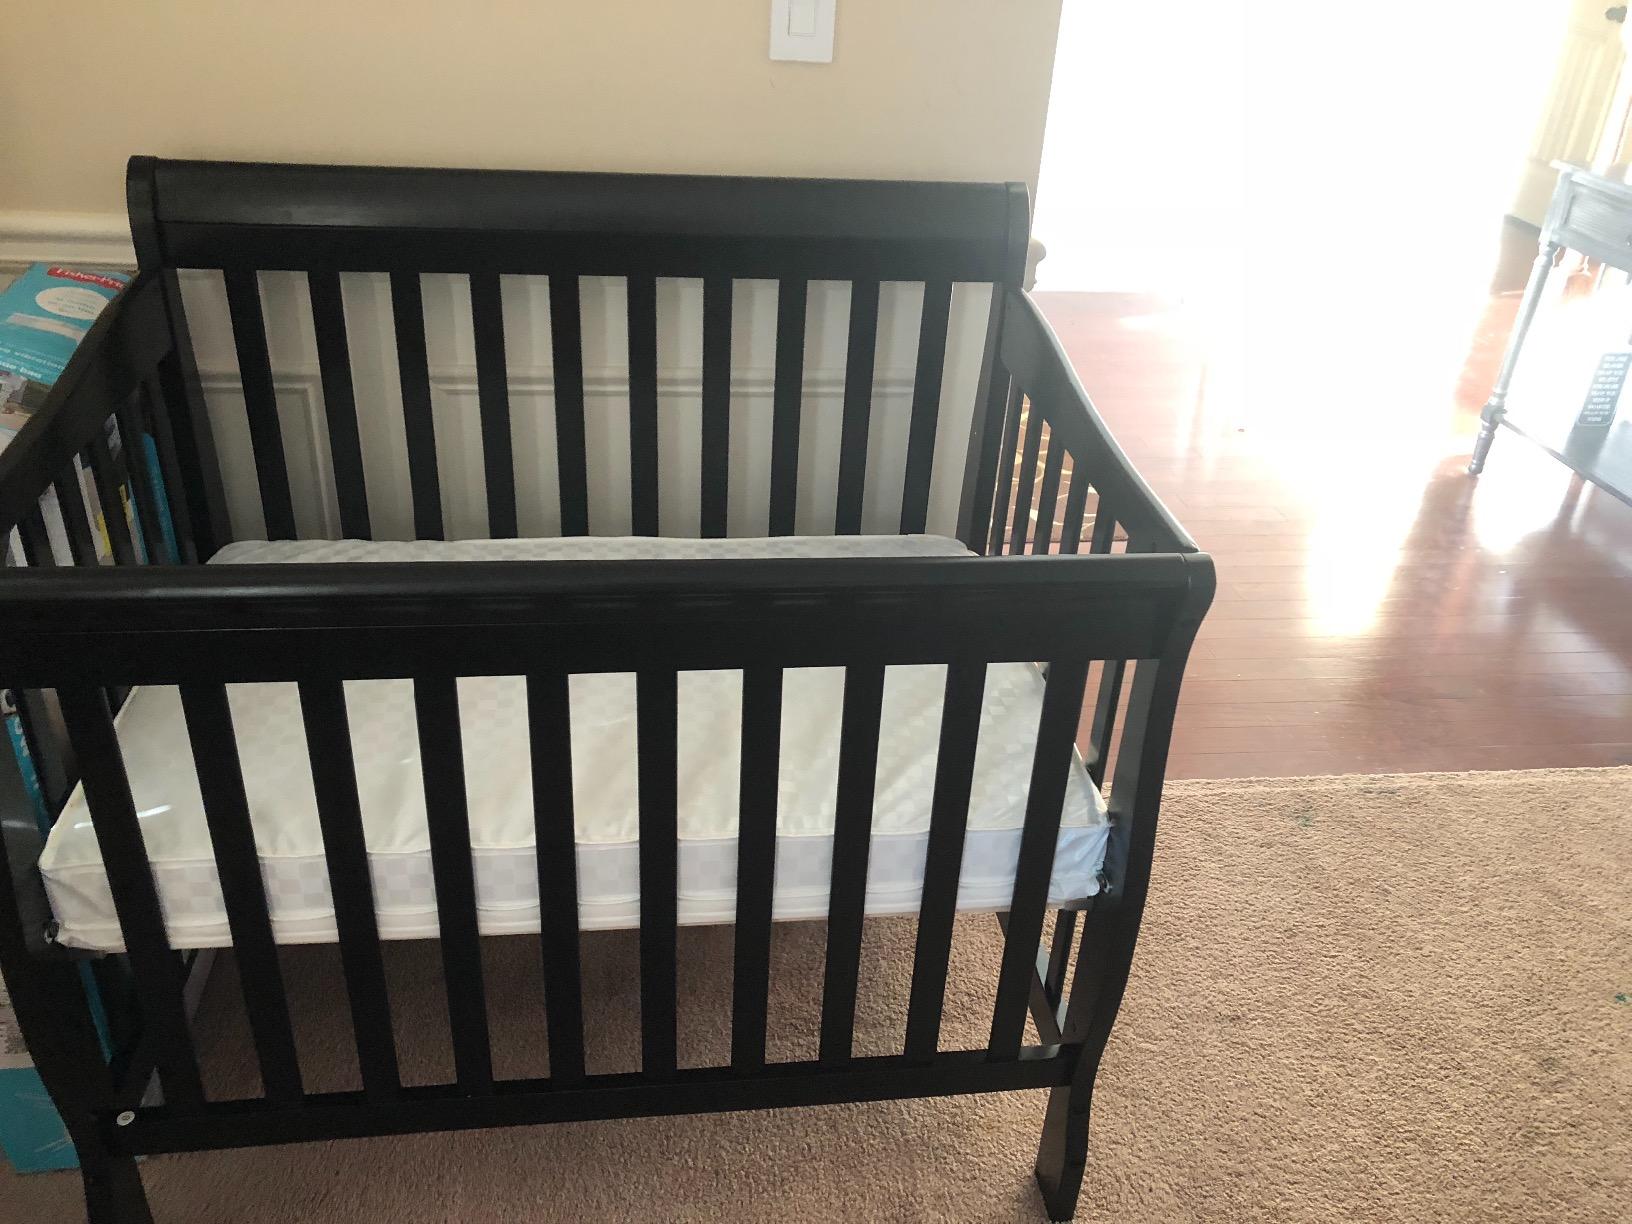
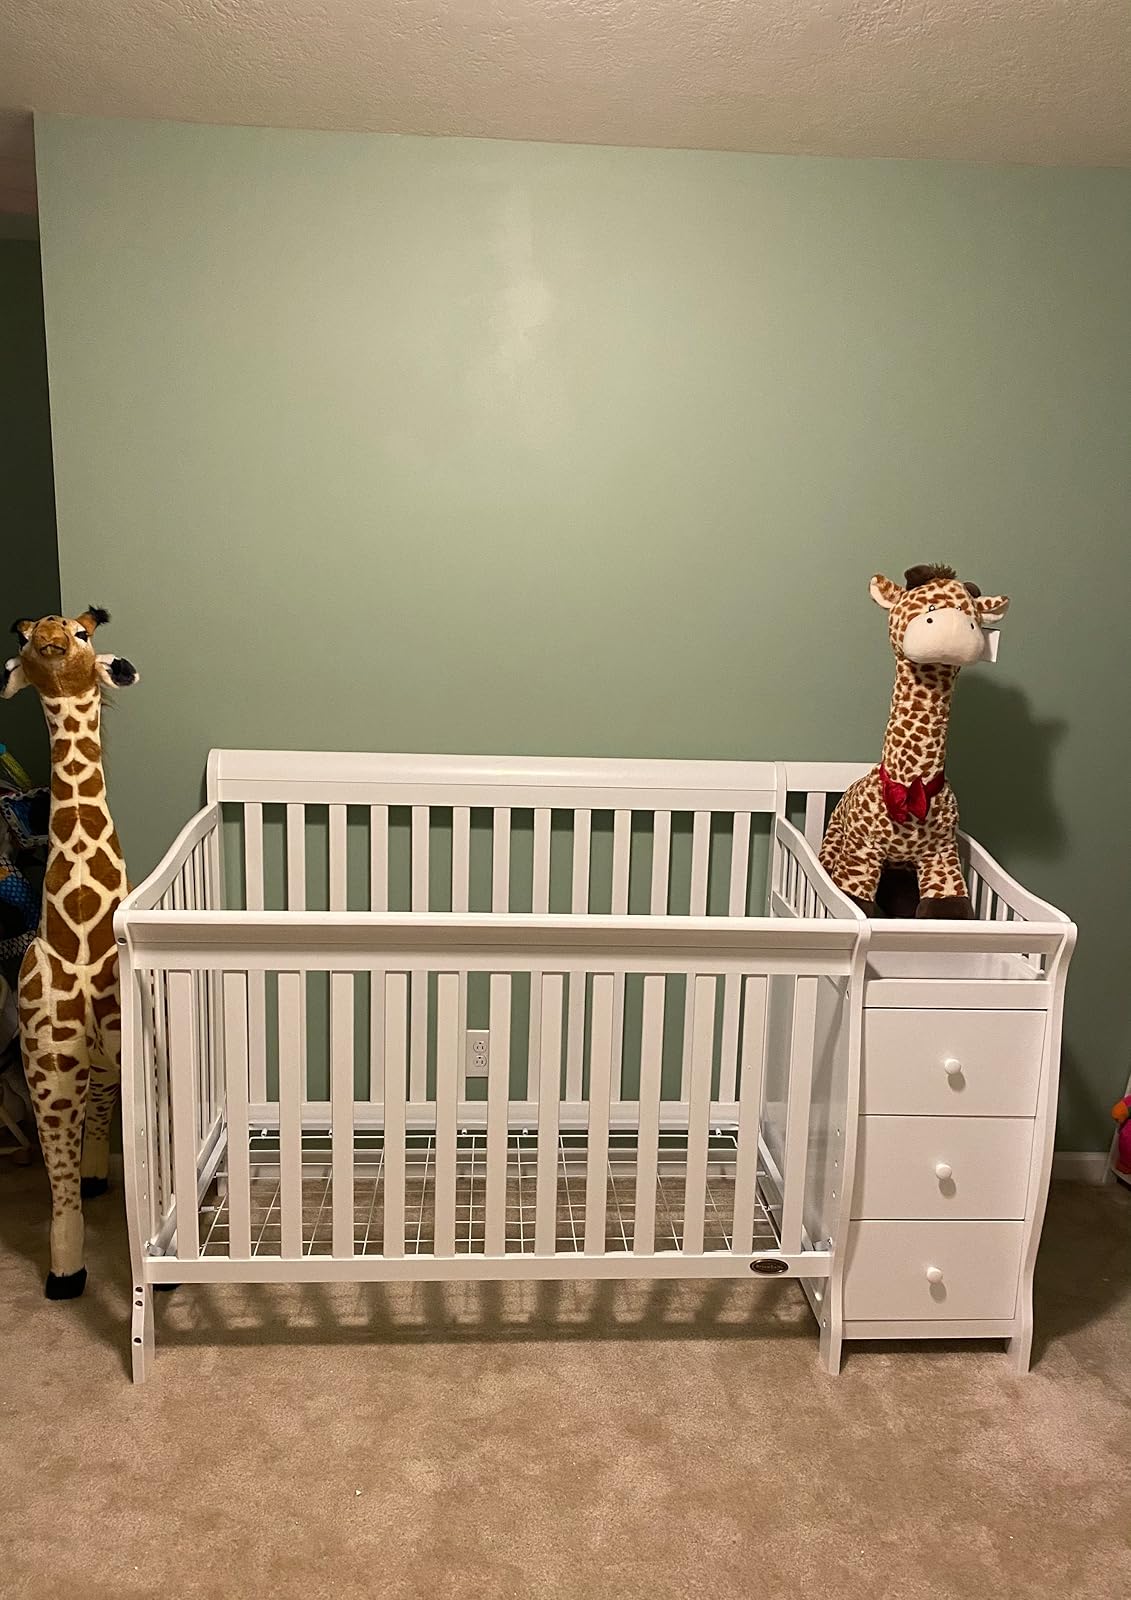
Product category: products_crib
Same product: no